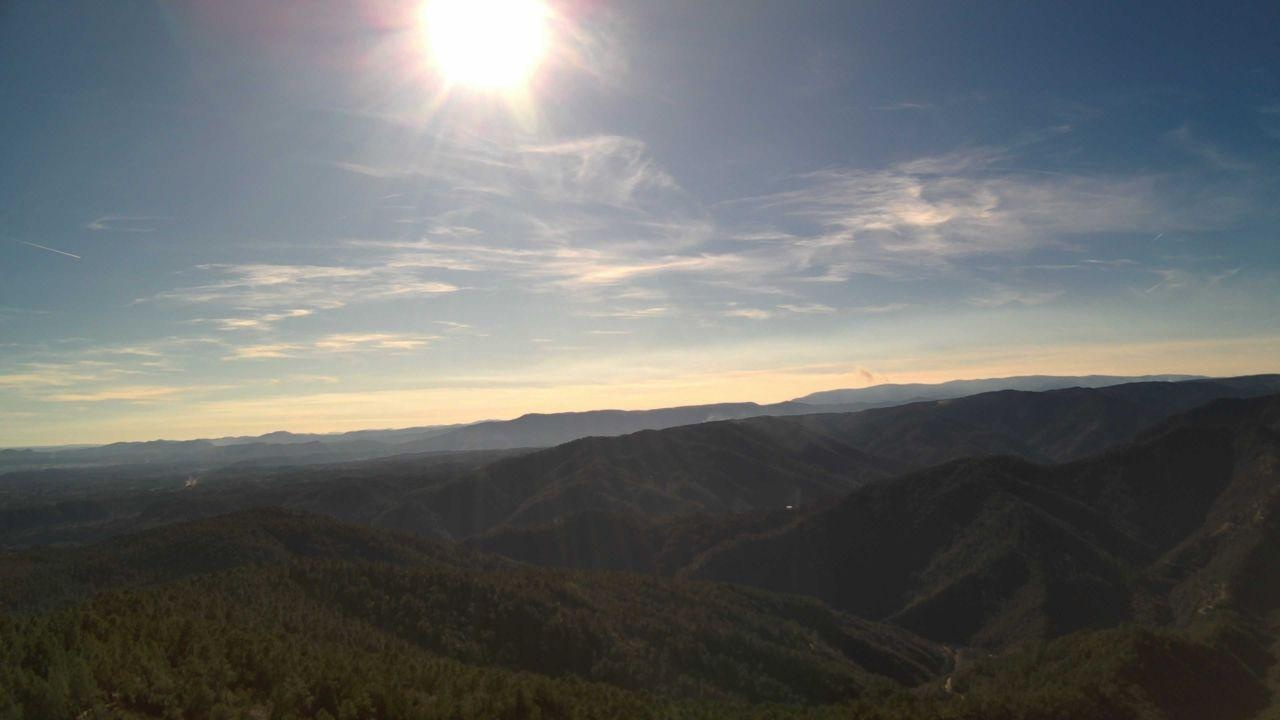
Fire: no
Smoke: yes